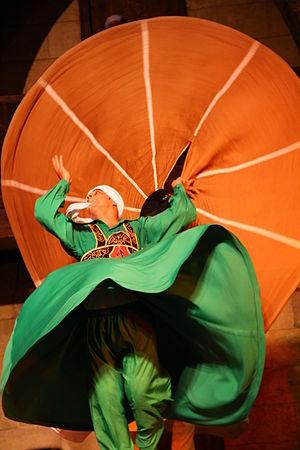
La tanoura est la danse traditionnelle égyptienne. Elle tire son nom de la jupe colorée que porte le danseur.